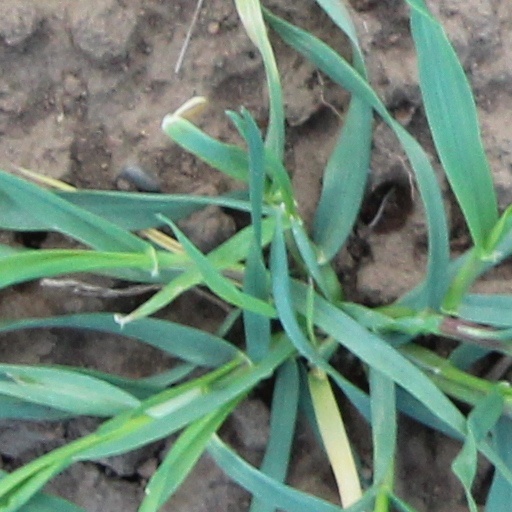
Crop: wheat